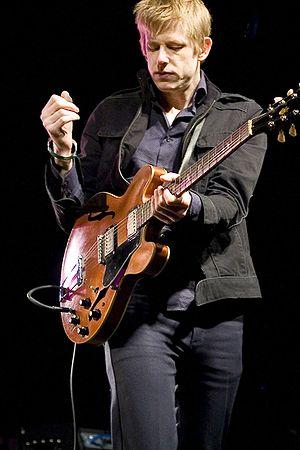
Spoon est un groupe de rock indépendant américain, originaire d'Austin, au Texas. Le groupe est composé de Britt Daniel, Jim Eno, Rob Pope et Eric Harvey.